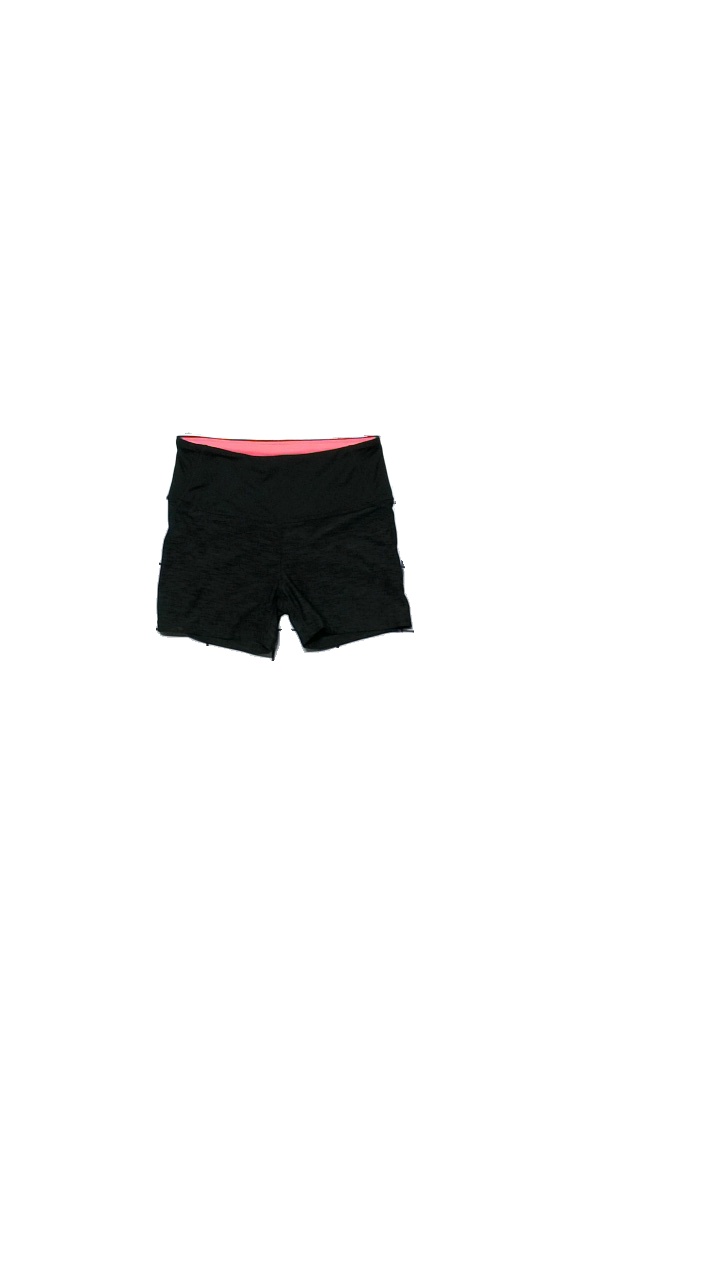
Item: Shorts (Ladies)
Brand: H&m
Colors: Black, Grey
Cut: Regular, Tight
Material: Shell: 87%polyester, 13%elastane. Waist lining:88%polyester, 12%elastane
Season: All
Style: Sports
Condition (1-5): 4
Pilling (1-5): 4
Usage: Reuse
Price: <50